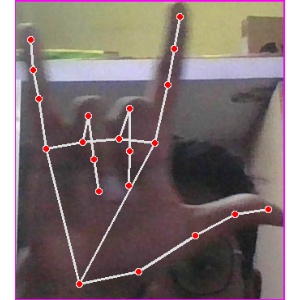
अक्षर: व